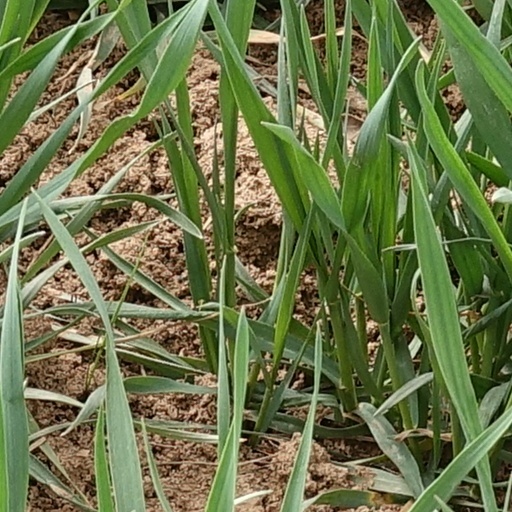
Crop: wheat